Vertical volute spring suspension

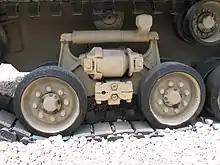
The HVSS system of an Israeli M51 Super Sherman tank.

This type of a suspension system involved springing the pair of dual-mounted road wheels on each bogie against each other with a volute spring. First tried by Harry Knox on the Light Tank T6 project in 1938, it was essentially a version of the British Horstmann suspension that replaced the Horstmann's coil spring with a pair of volute springs.